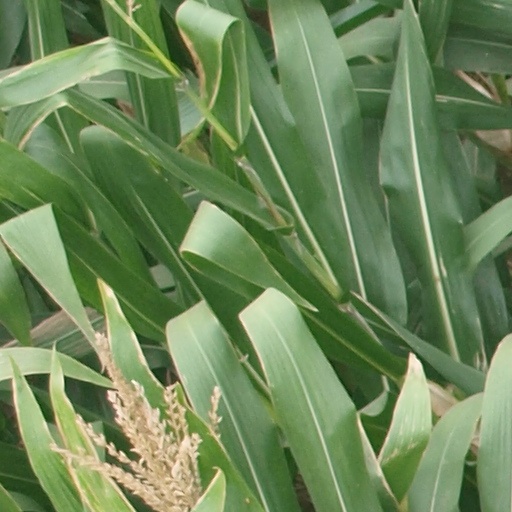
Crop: maize; corn